Nedumala Caves, Piralimattam

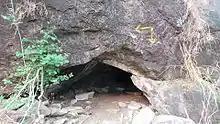
cave entrance

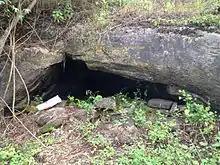
cave entrance

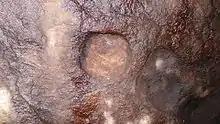
Cupules in cave piralimattam nedumala

The Nedumala Caves are in Piralimattam. They are located on the border of Idukki district and Ernakulam District in Kerala state, India. Piralimattom Nedumala hills is a prehistoric site. Caves well carved on granite rock and stone shelter are here. According to P. Rajendran, an archaeologist and UGC Research Scientist, caves are points towards its chronology to the Neolithic period of around 4000 BC.